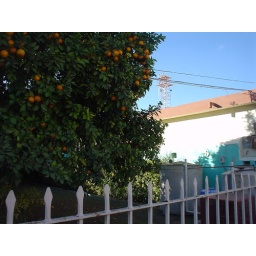
orange tree in Nueveo Laredo